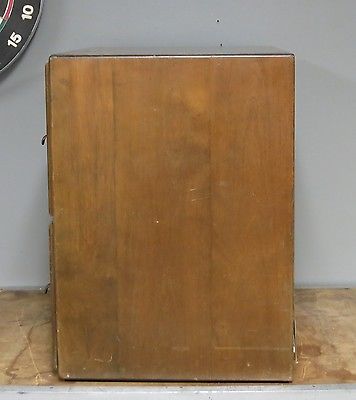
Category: cabinet